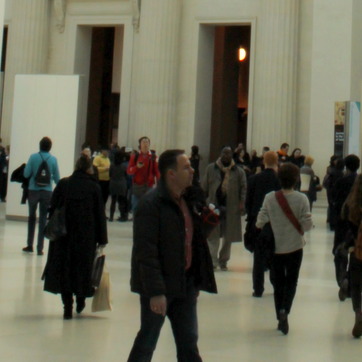
Material: skin